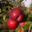
Label: apple